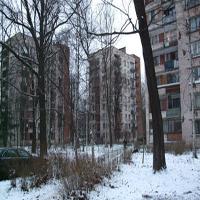
Weather: cloudy or overcast